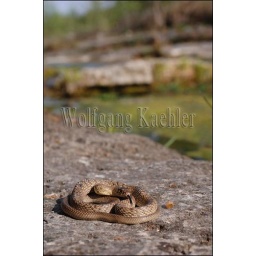
Usa, texas, hill country near hunt, western coachwhip snake warming up on rock